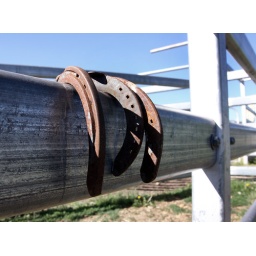
Old rusty horseshoes hanging on fence against blue sky